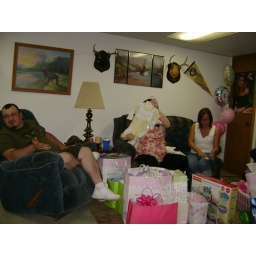
Yes, that's me holding clothes in front of my face. (Kristin on the couch next to me)